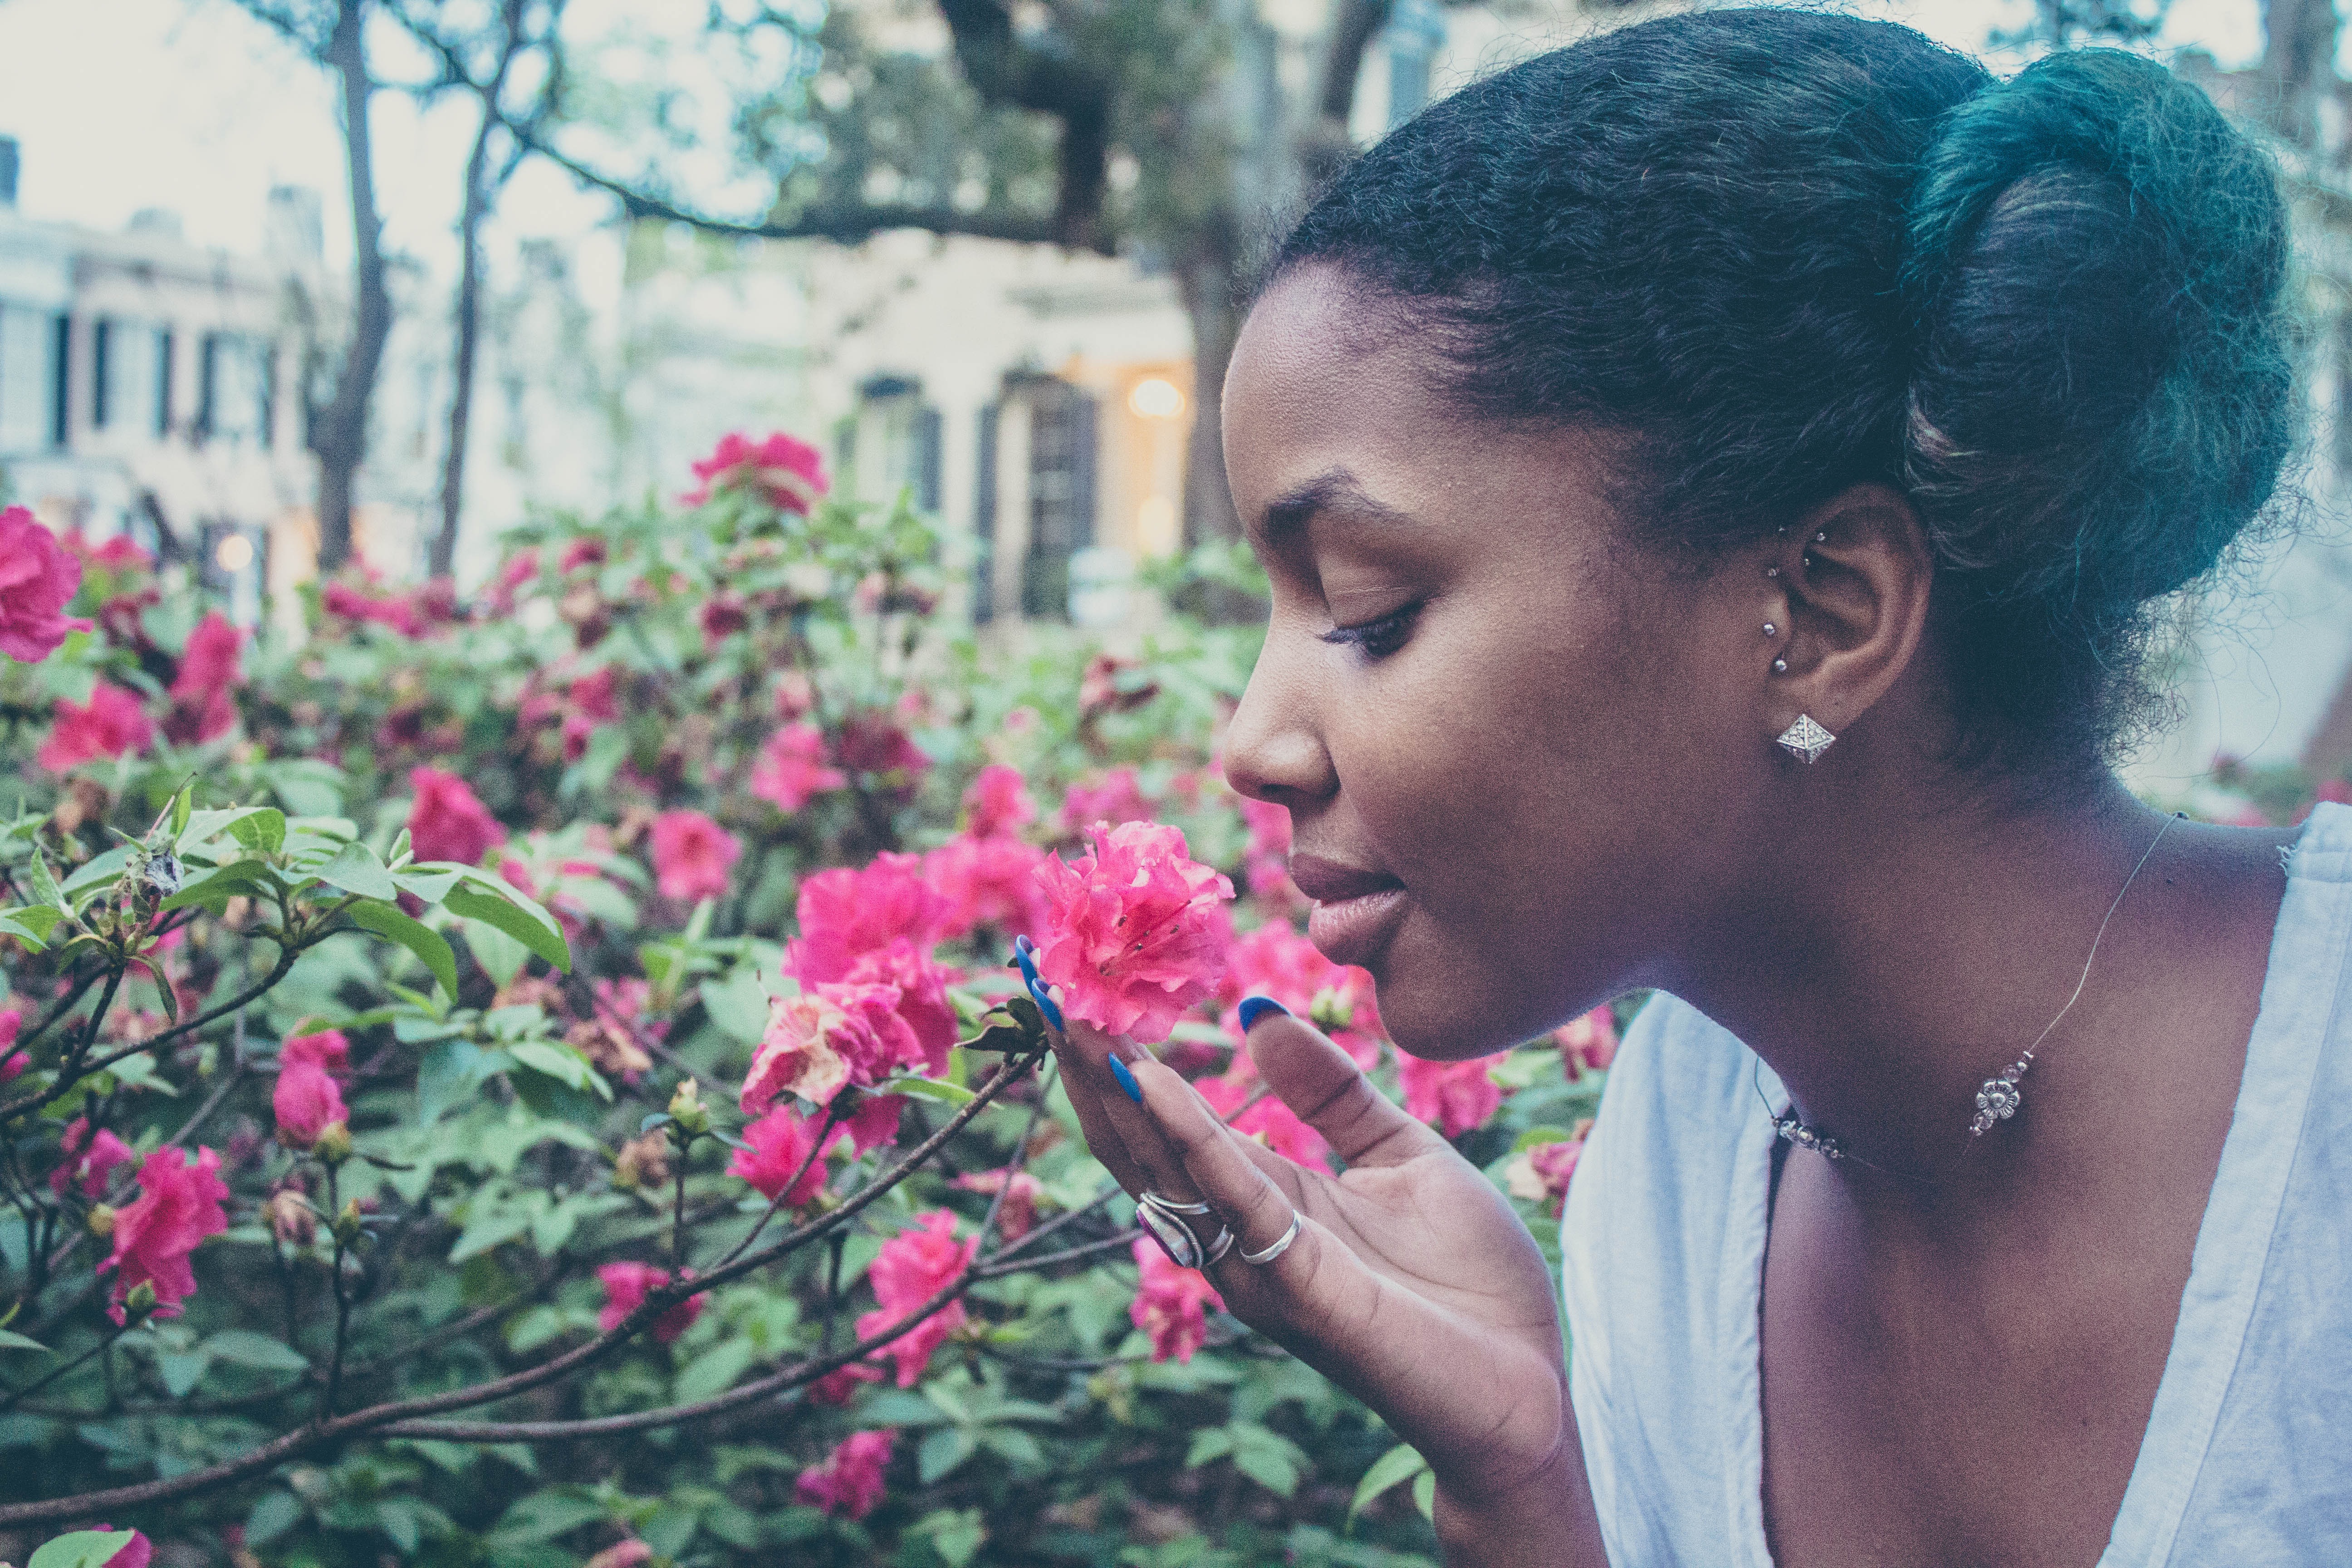
person, people, plant, woman, hair, flower, summer, female, aroma, young, spring, green, natural, park, child, pink, happy, earrings, smelling, beauty, finger nails